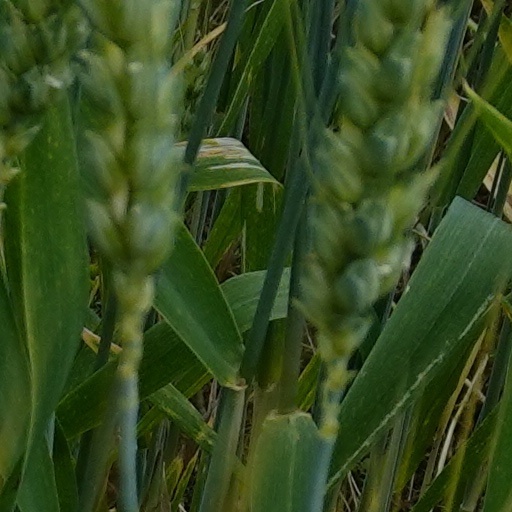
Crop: wheat